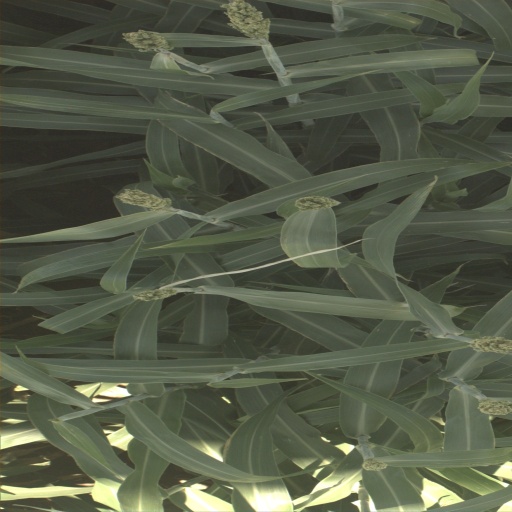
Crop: sorghum